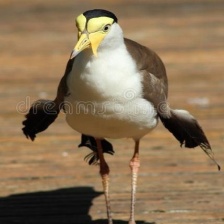
Species: MASKED LAPWING
Scientific name: VANELLUS MILES